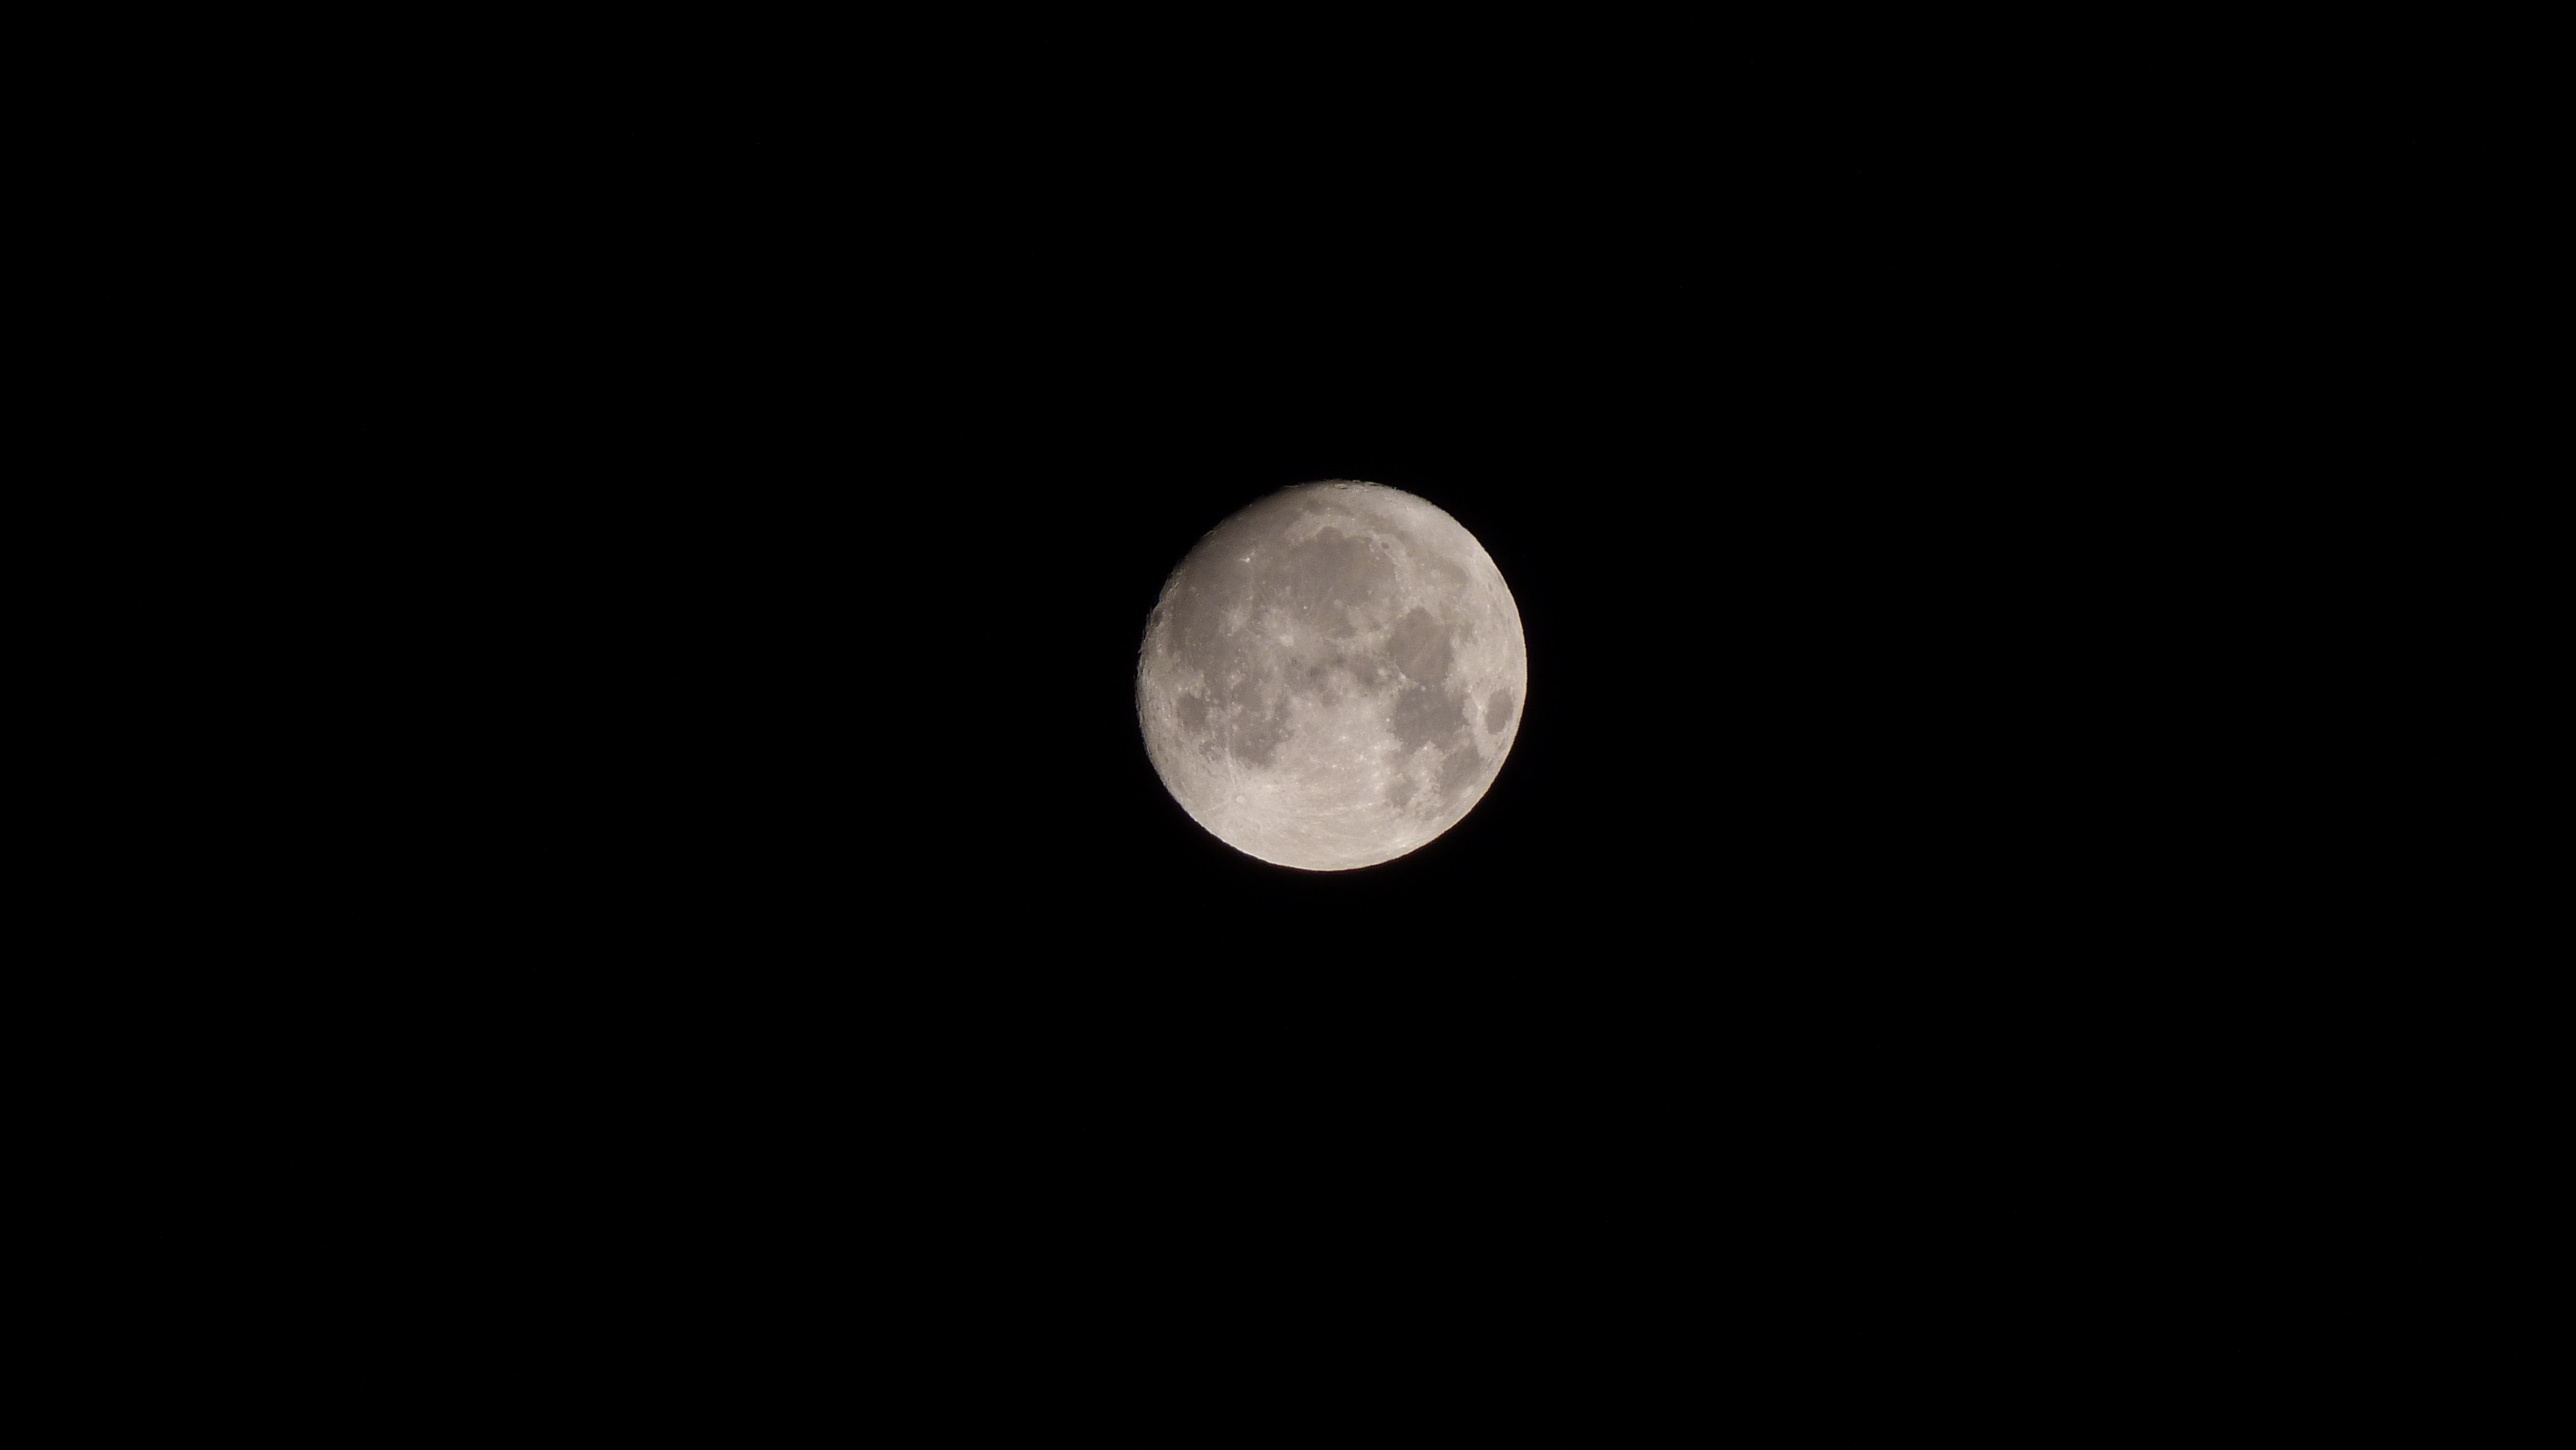
black and white, sky, night, atmosphere, moon, full moon, circle, astronomical object, celestial event